Hossein Towfigh

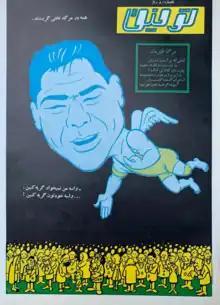
Iranian Olympic Gold Medalist Gholamreza Takhti on the cover of "Towfigh Magazine" after his death telling mourners "don't cry for me, cry for yourselves.

Towfigh was admitted to the intensive care unit of Firouzgar Hospital in Tehran on the first day of spring 2017 due to a lung infection. He died on March 29, 2017, at the age of 87. His body was buried in the special "Namavaran" section of Behesht Zahra cemetery reserved for dignitaries.